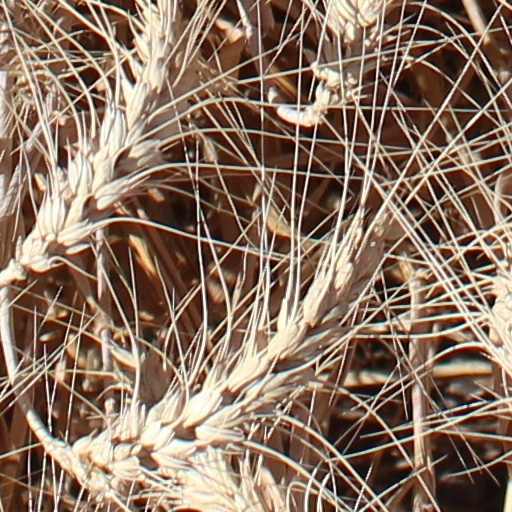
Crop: wheat